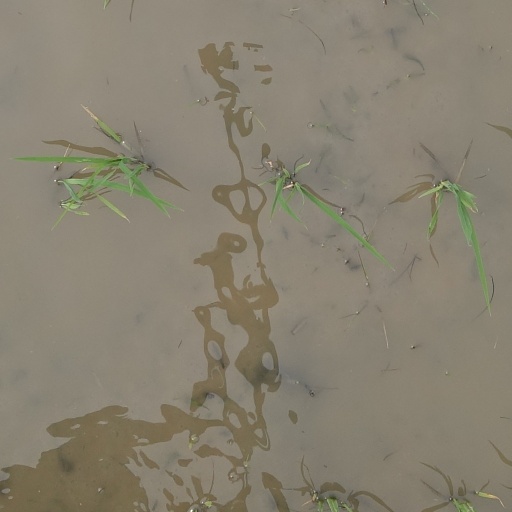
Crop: rice